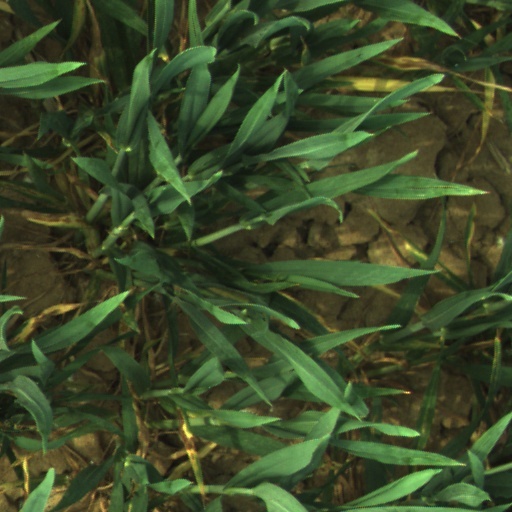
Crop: wheat